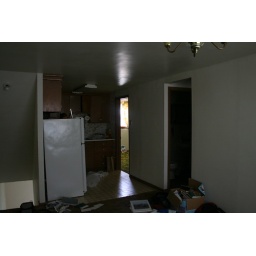
I'm standing by the main window in the living room taking a shot inwards.